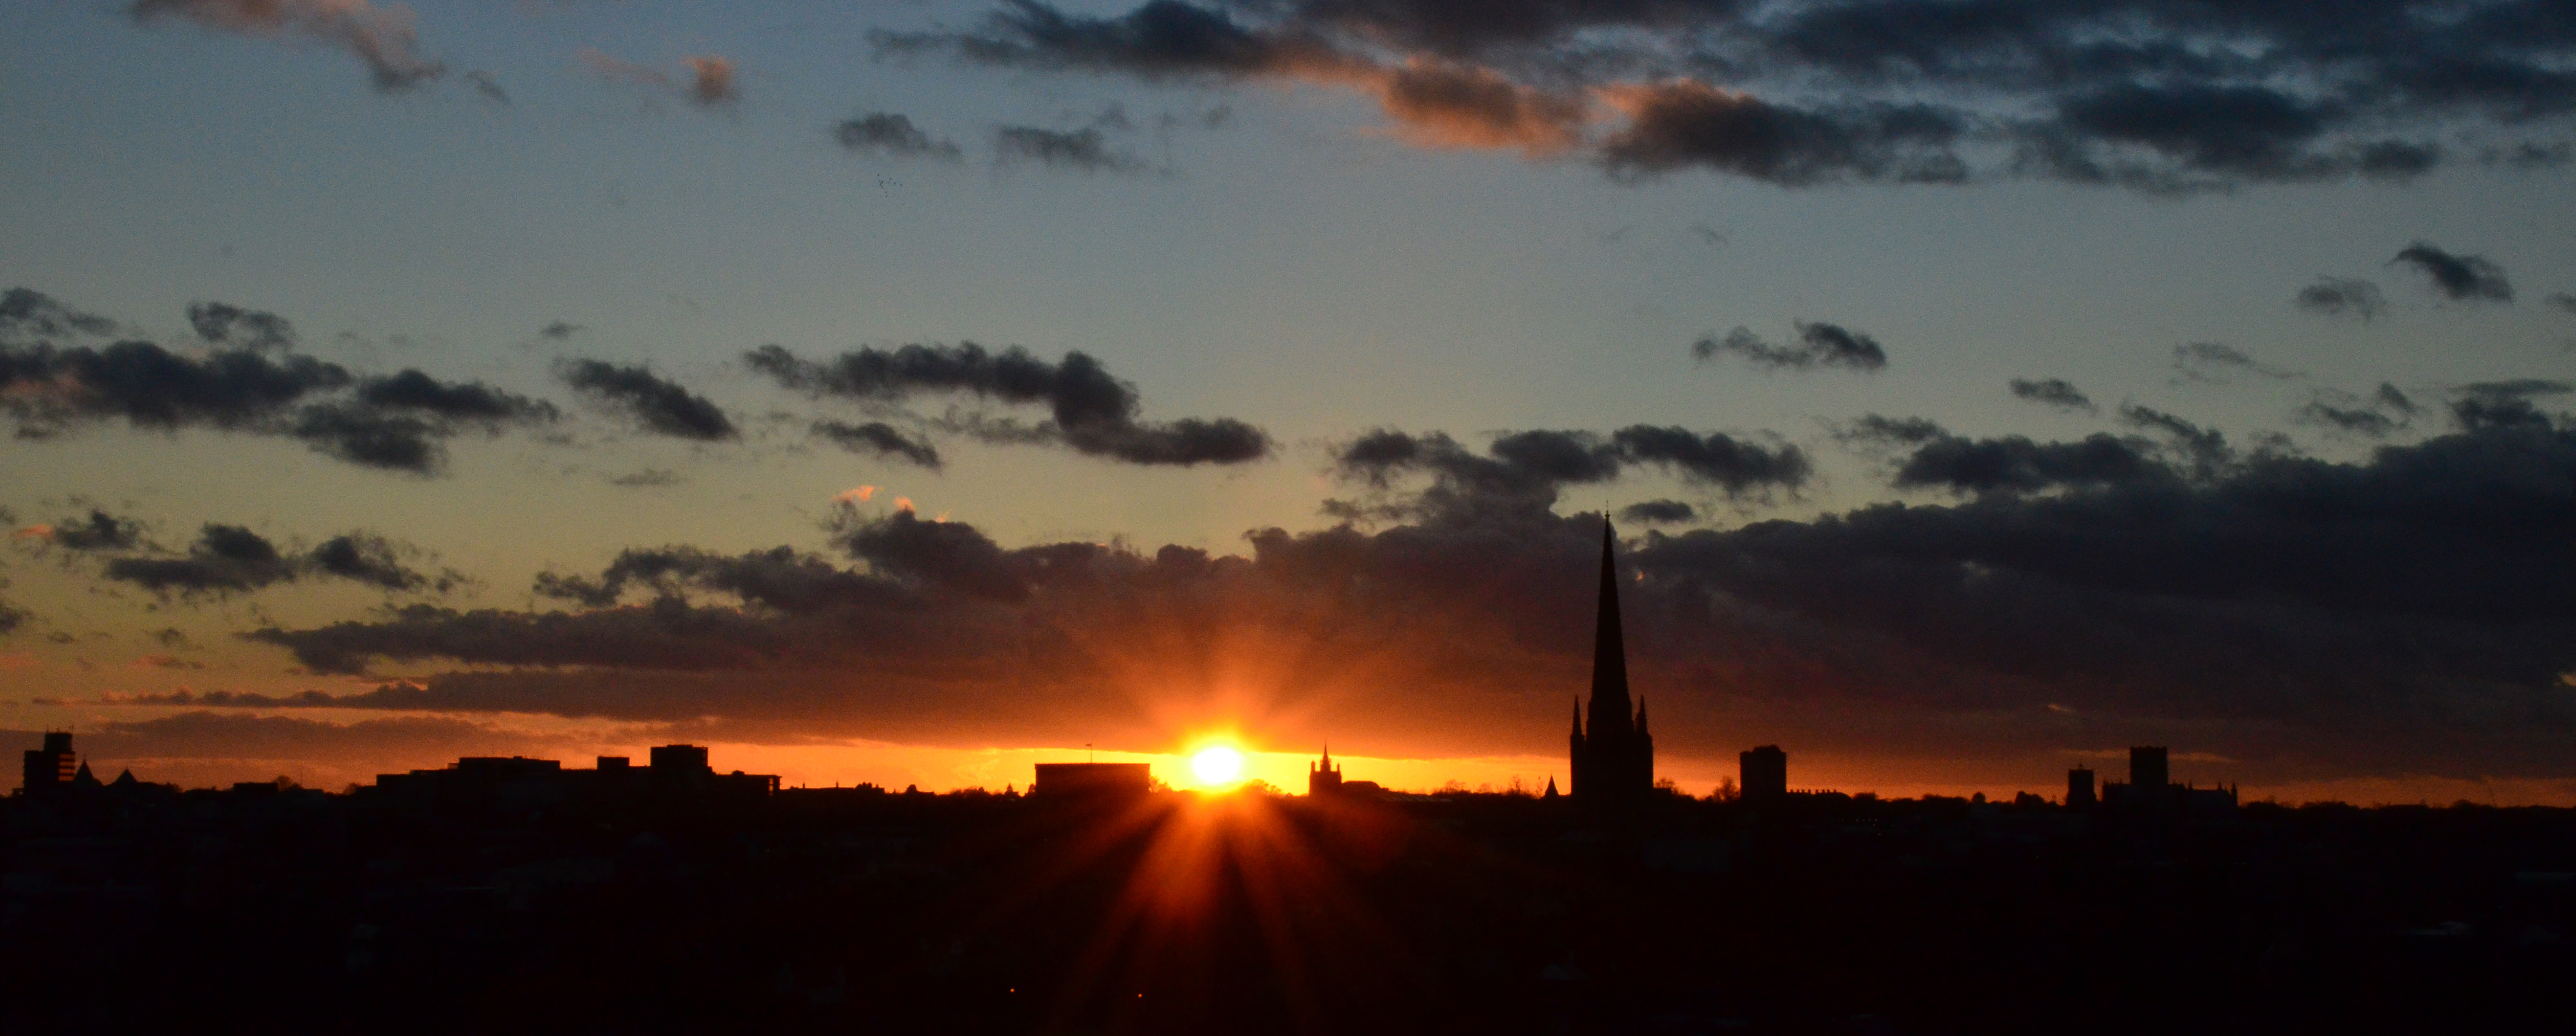
horizon, cloud, sky, sun, sunrise, sunset, sunlight, morning, dawn, atmosphere, panorama, dusk, evening, free, norfolk, norwich, afterglow, atmospheric phenomenon, red sky at morning